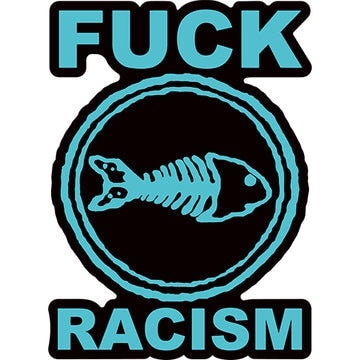
FISHBONE Fuck Racism Sticker Decal - 4x5.5 Inch - American Rock Band Vinyl Decal Sticker Craft Supply
Sticker is great for Walls, Doors, Desks, Guitars, Cars, Windows and Notebooks. Proudly made in the USA OFFICIALLY LICENSED! All of our products are Officially Licensed and purchased from Authorized Wholesale Distributors located in the United States. Please contact us if you have any IP, Trademark, Authenticity, or CopyRight issues or Questions and we will happily provide proof of licensing.
Brand: JNK Sellers
Category: Arts & Entertainment > Hobbies & Creative Arts > Musical Instrument & Orchestra Accessories > Musical Instrument Amplifier Accessories > Musical Instrument Amplifier Covers & Cases